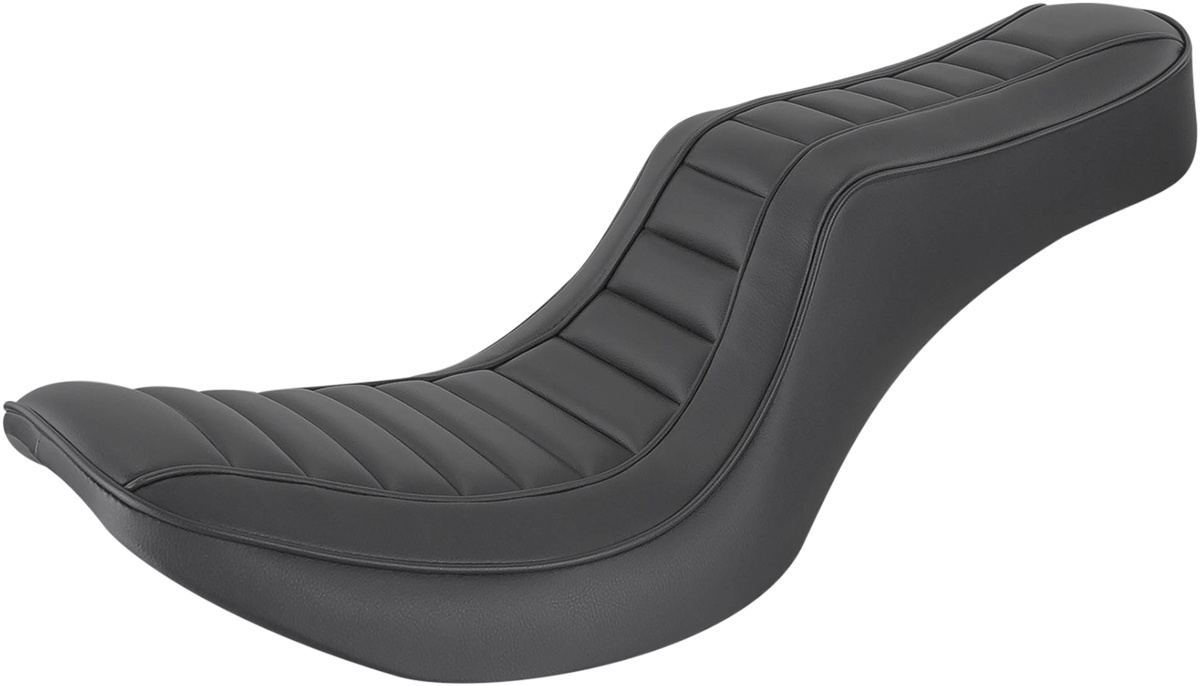
Saddlemen Hog Killers Seat HK14-006
Saddlemen MPN:HK14-006 Hog Killers Seat Exclusively designed by Hog Killers, and made by Saddlemen, the industry leader in motorcycle seats. Vintage inspired pleated seat with piping accents The seat combines a Gel-Core interior and Ultra-Foam that creates a foam that is a perfect balance of rigidity and user compliance. Ultra-Foam unique molding process creates an element-resistant self-skinning process that seals the foam from water and enhances the seat’s durability as well as comfort. The Co-molded Gel-Core is the largest comfort advancement in motorcycle seating since the creation of the suspension. Every seat is made in California, and is embossed with the Hog Killers logo. 485.00 485.00
Brand: Rusty Dusty Parts
Category: Vehicles & Parts > Vehicle Parts & Accessories > Motor Vehicle Parts > Motor Vehicle Seating